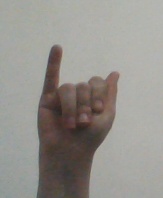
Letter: meem